Patrick Henry Nelson II

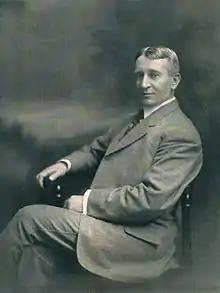
Patrick Henry Nelson II

Patrick Henry Nelson II (October 3, 1856 - June 20, 1914) was born in Camden, South Carolina to General Patrick Henry Nelson, of the Confederate States Army, and Emma Sarah Cantey. After attending The University of the South, Nelson went to study law with Judge Joseph B. Kershaw in Camden, S.C. in 1875. In 1877 he was admitted to the bar and went to practice with General John D. Kennedy of Camden. He then moved his practice to Columbia, South Carolina, and in 1885 he was elected to the South Carolina House of Representatives and served until 1887. Nelson became the Fifth Circuit Solicitor and the President of the South Carolina Bar Association (1911-1912). After the growth of his own firm, Nelson's son, William Shannon Nelson (1881-1939) joined the firm with his father. Ultimately William's son, Patrick Henry Nelson III (1910-1964), would come to run the law firm and continue its tremendous growth.